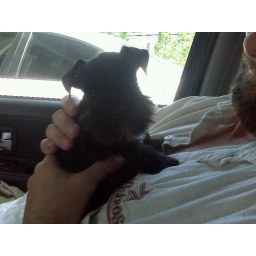
Bella on her first ride in the car going home